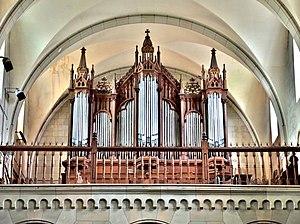
Orgue Verschneider, dans l'église de Lepuix. Territoire de Belfort.
Lepuix est une commune française située dans le département du Territoire de Belfort en région Bourgogne-Franche-Comté.